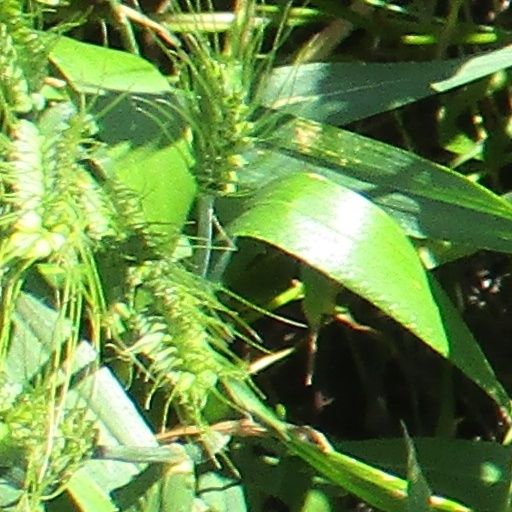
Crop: wheat